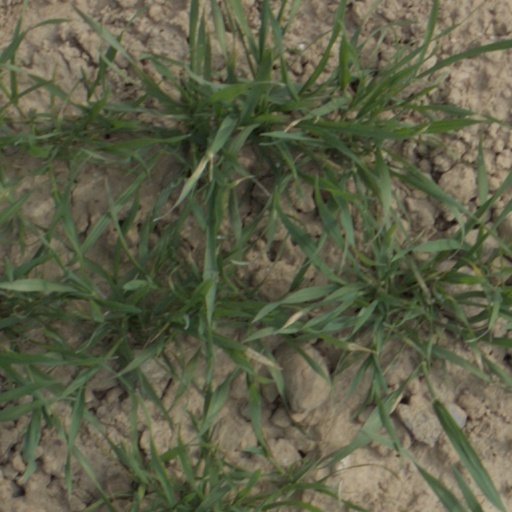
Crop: wheat